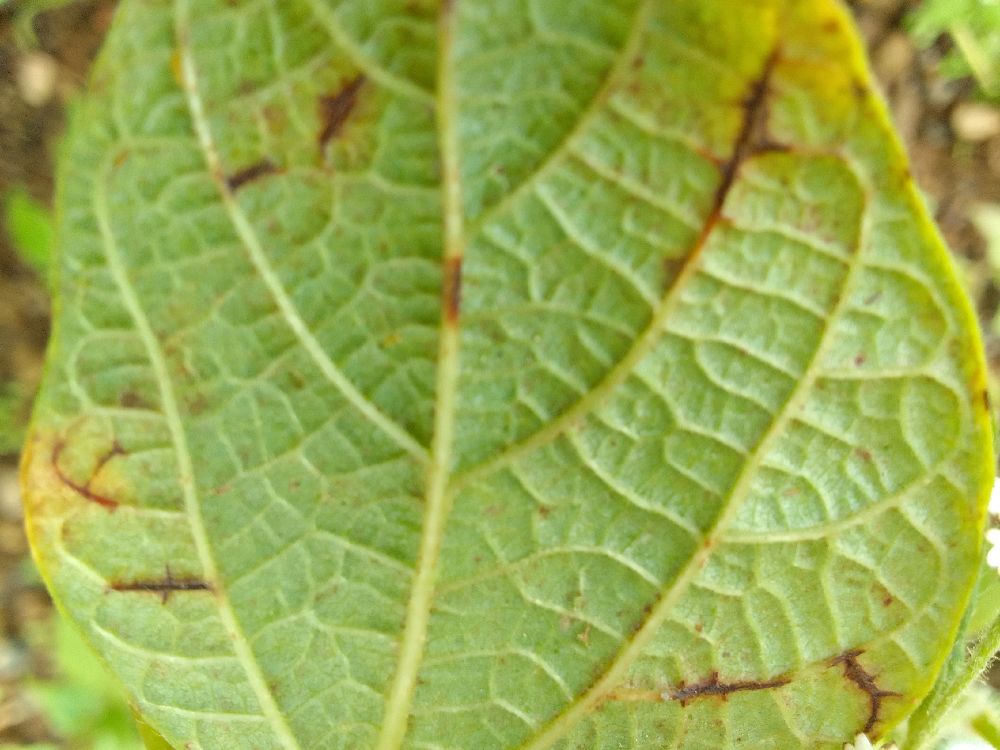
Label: anthracnose